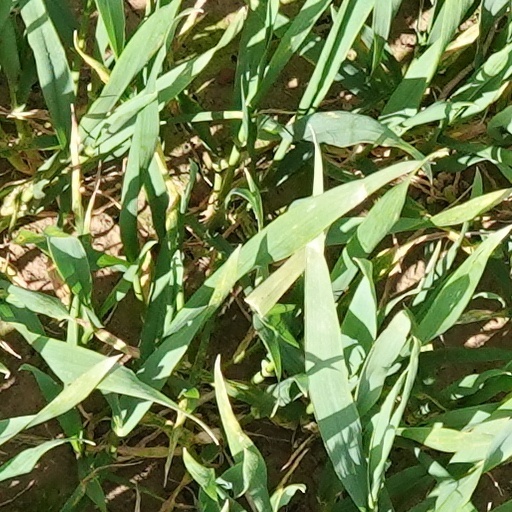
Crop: wheat